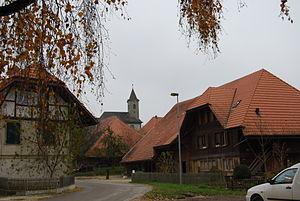
Limpach est une localité et une ancienne commune suisse du canton de Berne, située dans l'arrondissement administratif de Berne-Mittelland et la commune de Fraubrunnen.